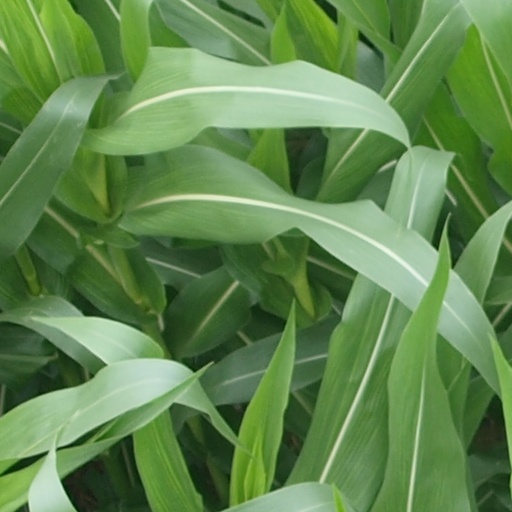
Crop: maize; corn